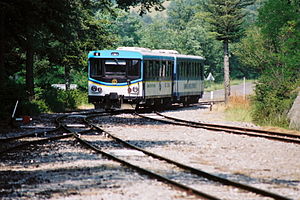
Chemins de Fer de Provence
Tog på Koglebanen
Dette er en rutekortsskabelon for toglinien Nice-Digne.